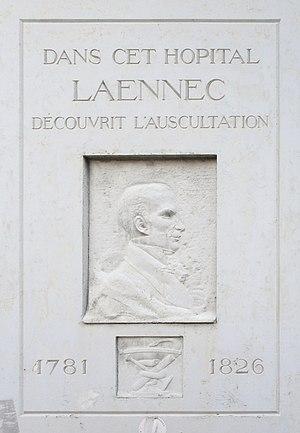
L'hôpital Necker-Enfants malades est un centre hospitalier qui constitue depuis 2011 l'un des 12 groupes hospitaliers de l'Assistance publique - hôpitaux de Paris. Il est situé dans le quartier Necker du 15ᵉ arrondissement de Paris. Contrairement aux autres groupes hospitaliers de l'APHP, les Hopitaux Universitaires Necker-Enfants Malades sont situés sur un unique site géographique.
René-Théophile-Marie-Hyacinthe Laennec ou Laënnec, plus connu sous le nom de René Laennec, né le 17 février 1781 à Quimper, mort le 13 août 1826 à Douarnenez dans son manoir de Ploaré, est un médecin français, créateur du diagnostic médical par auscultation grâce à l'invention du stéthoscope.